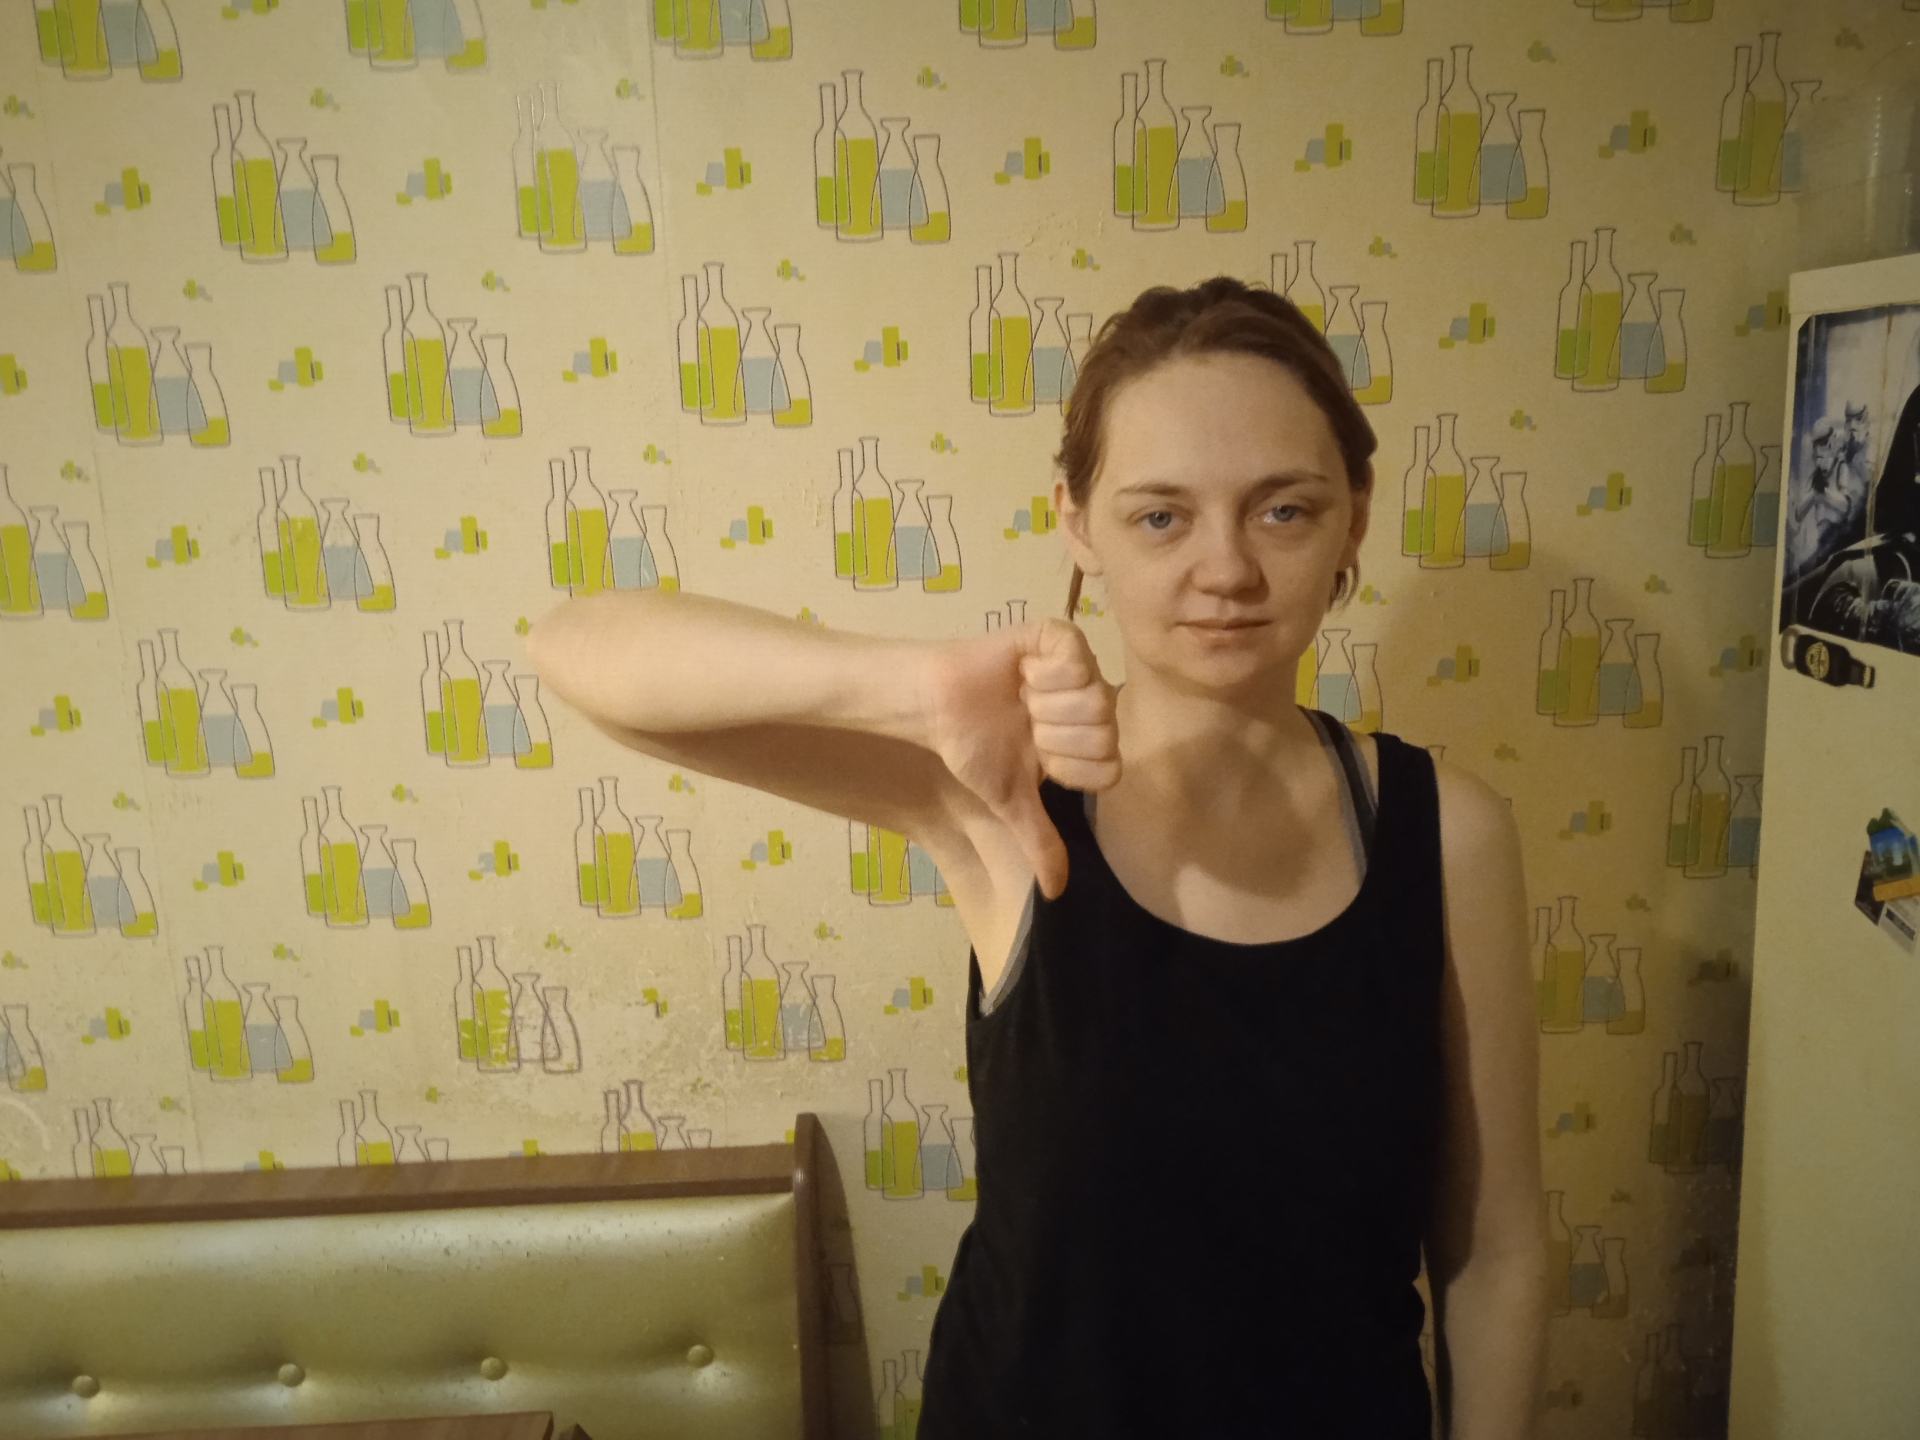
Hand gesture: dislike